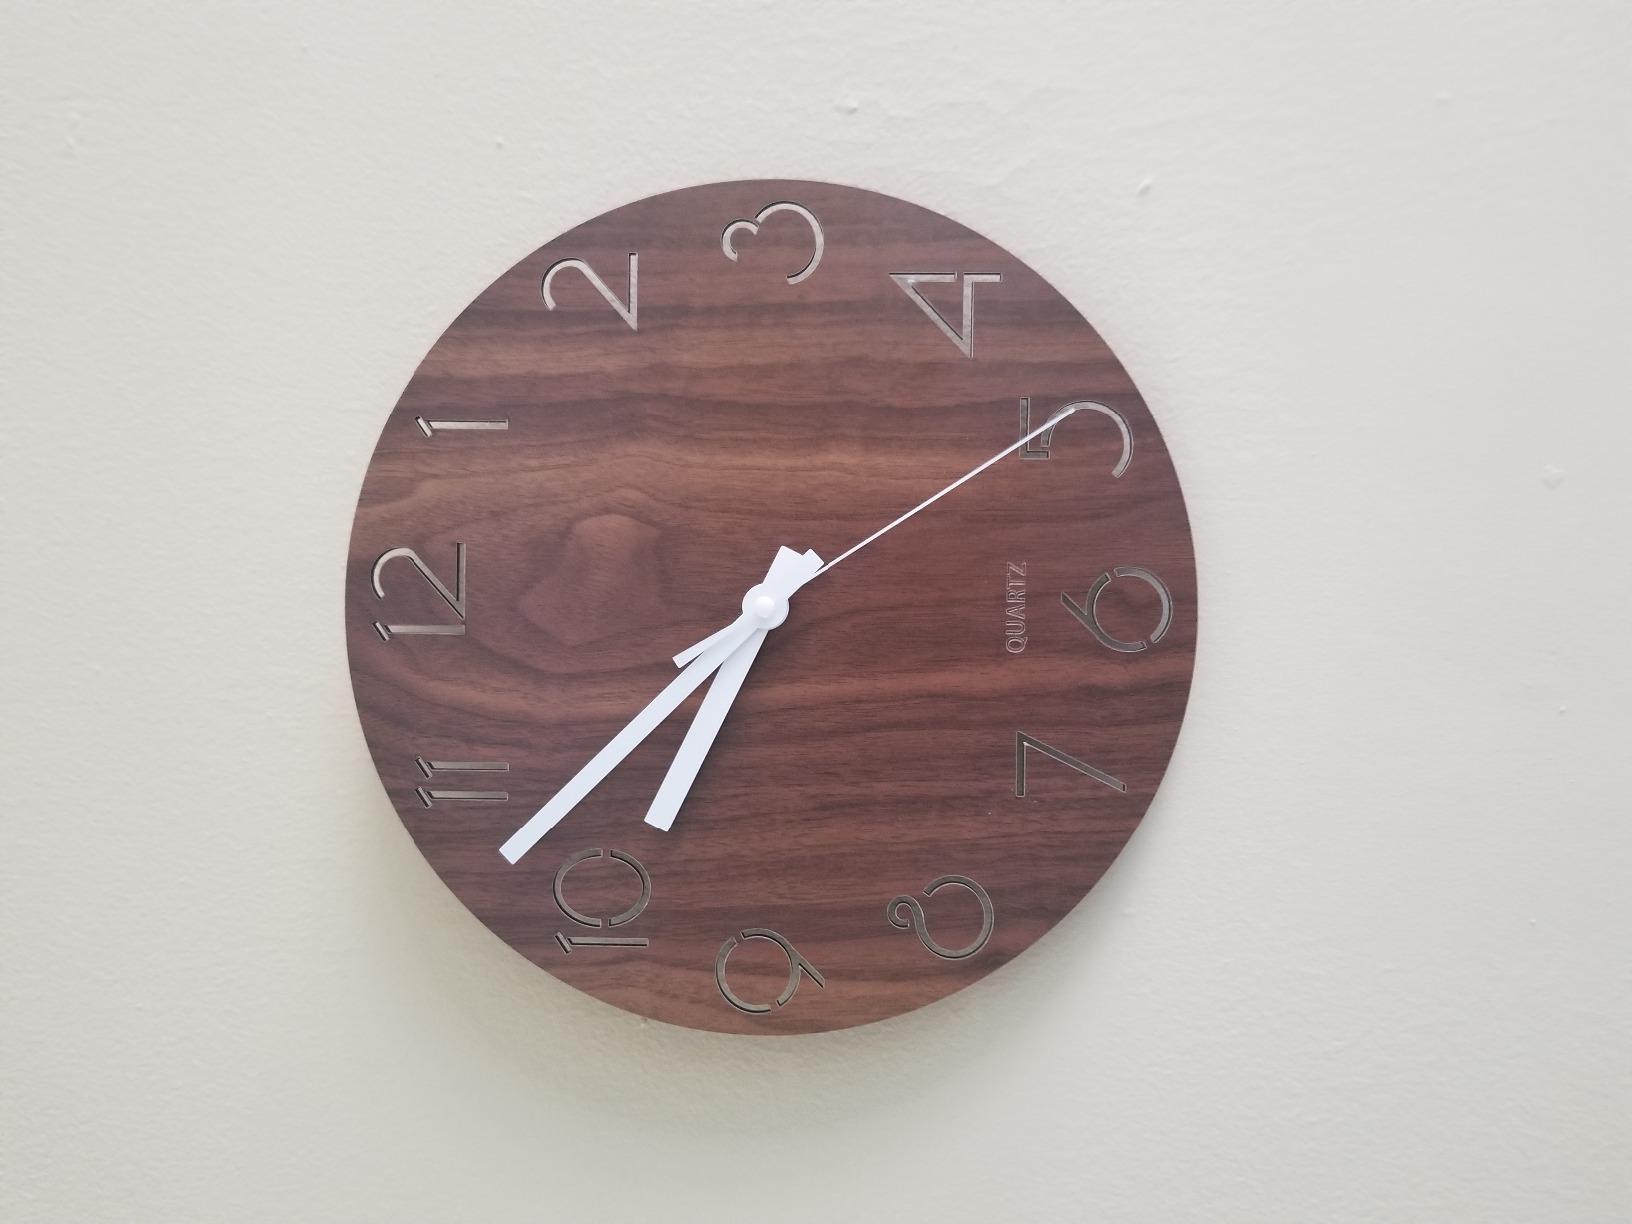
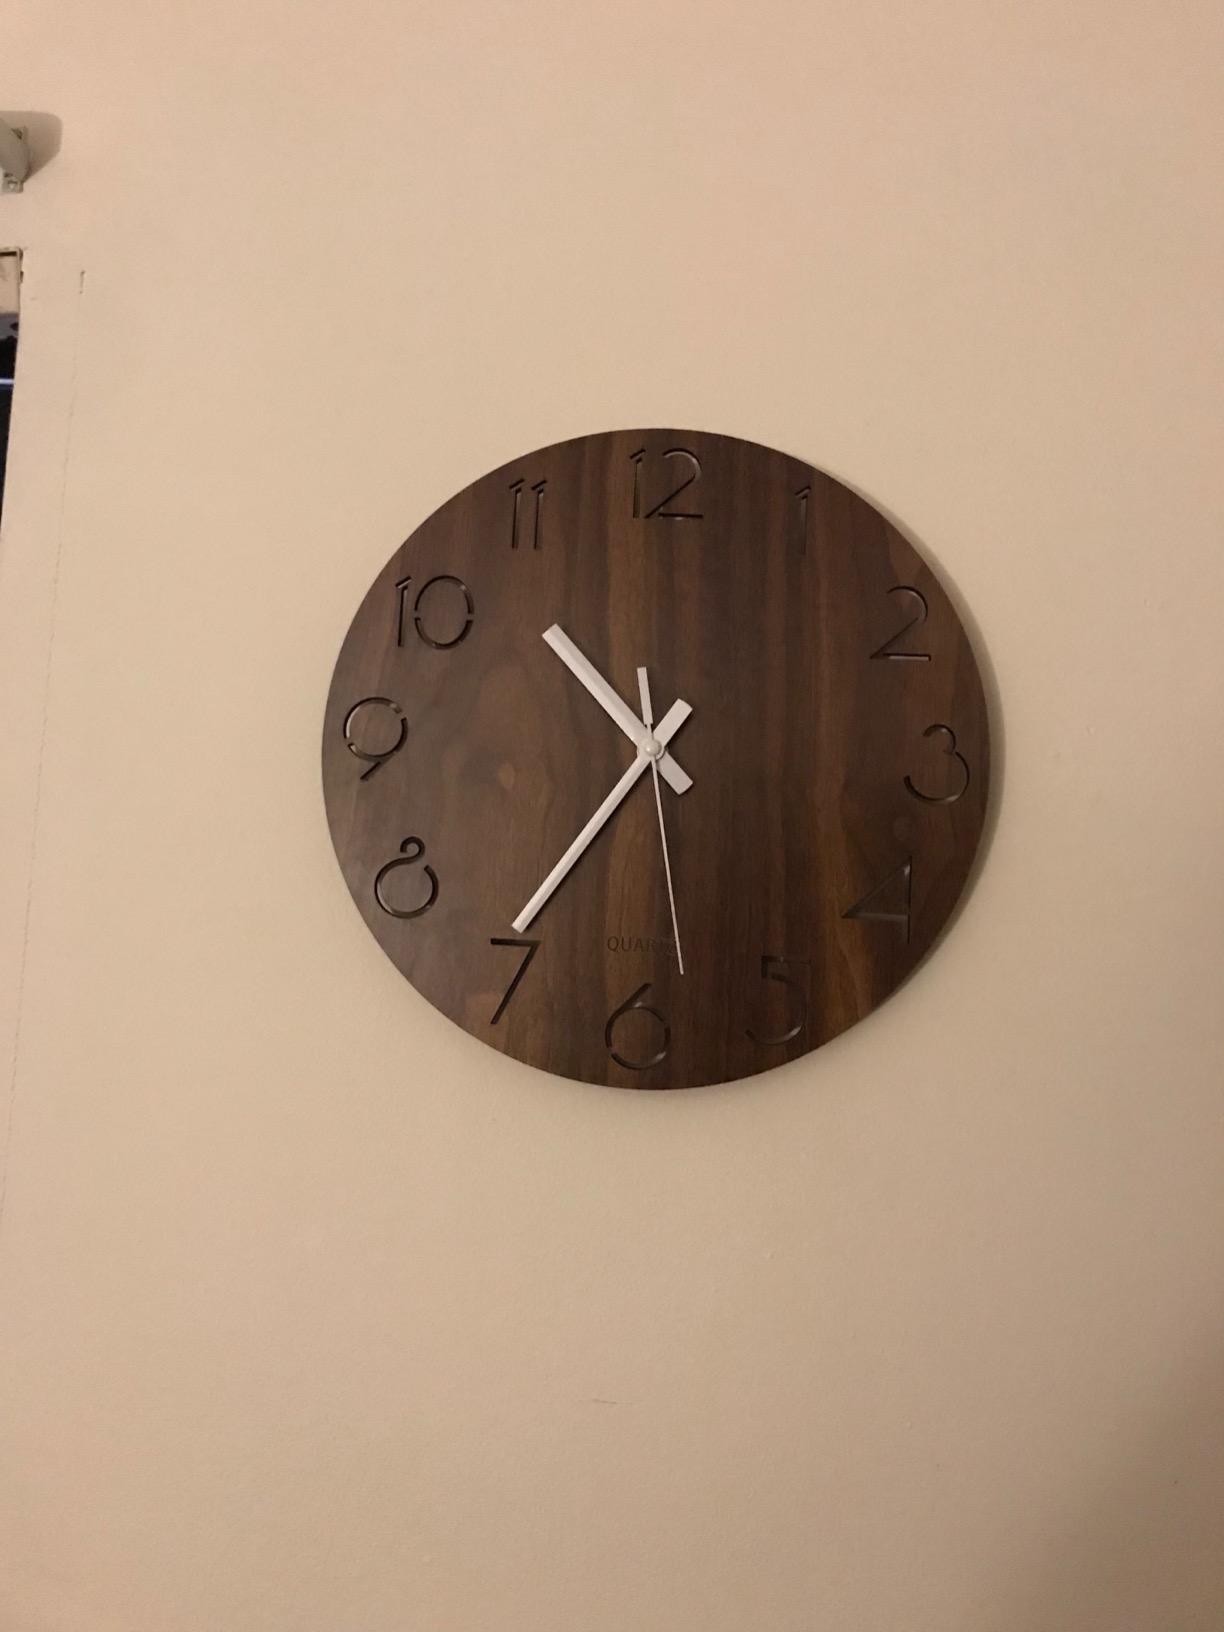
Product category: clock
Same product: yes